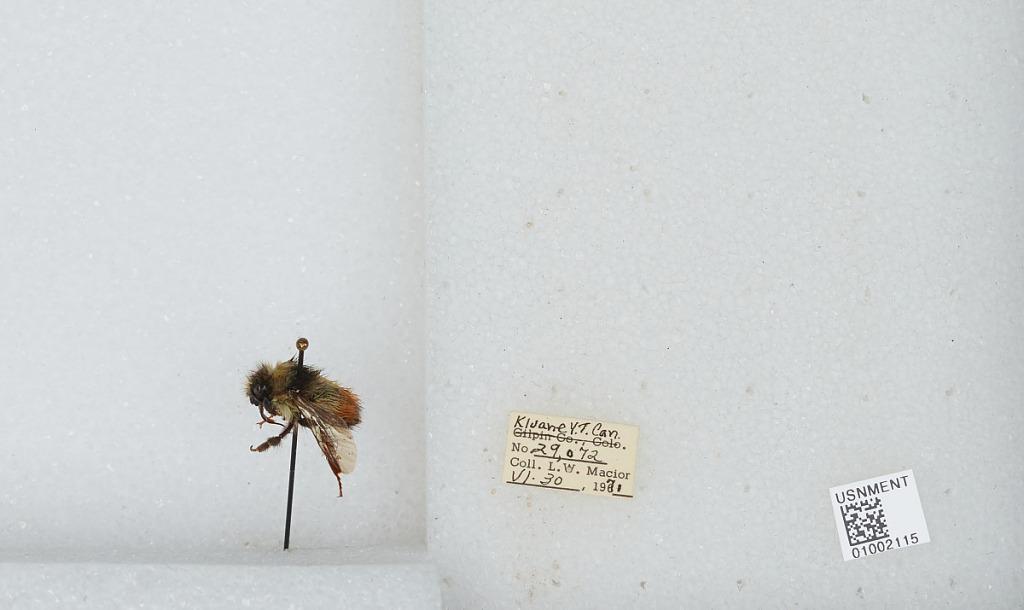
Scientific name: Bombus (Pyrobombus) flavifrons Cresson
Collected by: L. Macior
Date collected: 1971-6-30
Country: Canada
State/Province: Yukon Territory
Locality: Kluane
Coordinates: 60.75, -139.5